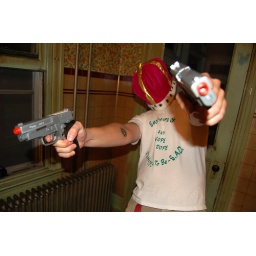
scott and tommy found a box of these plastic guns in gabby's basement